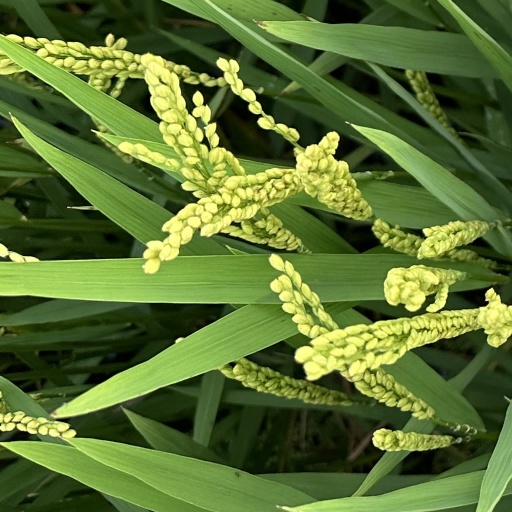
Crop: rice